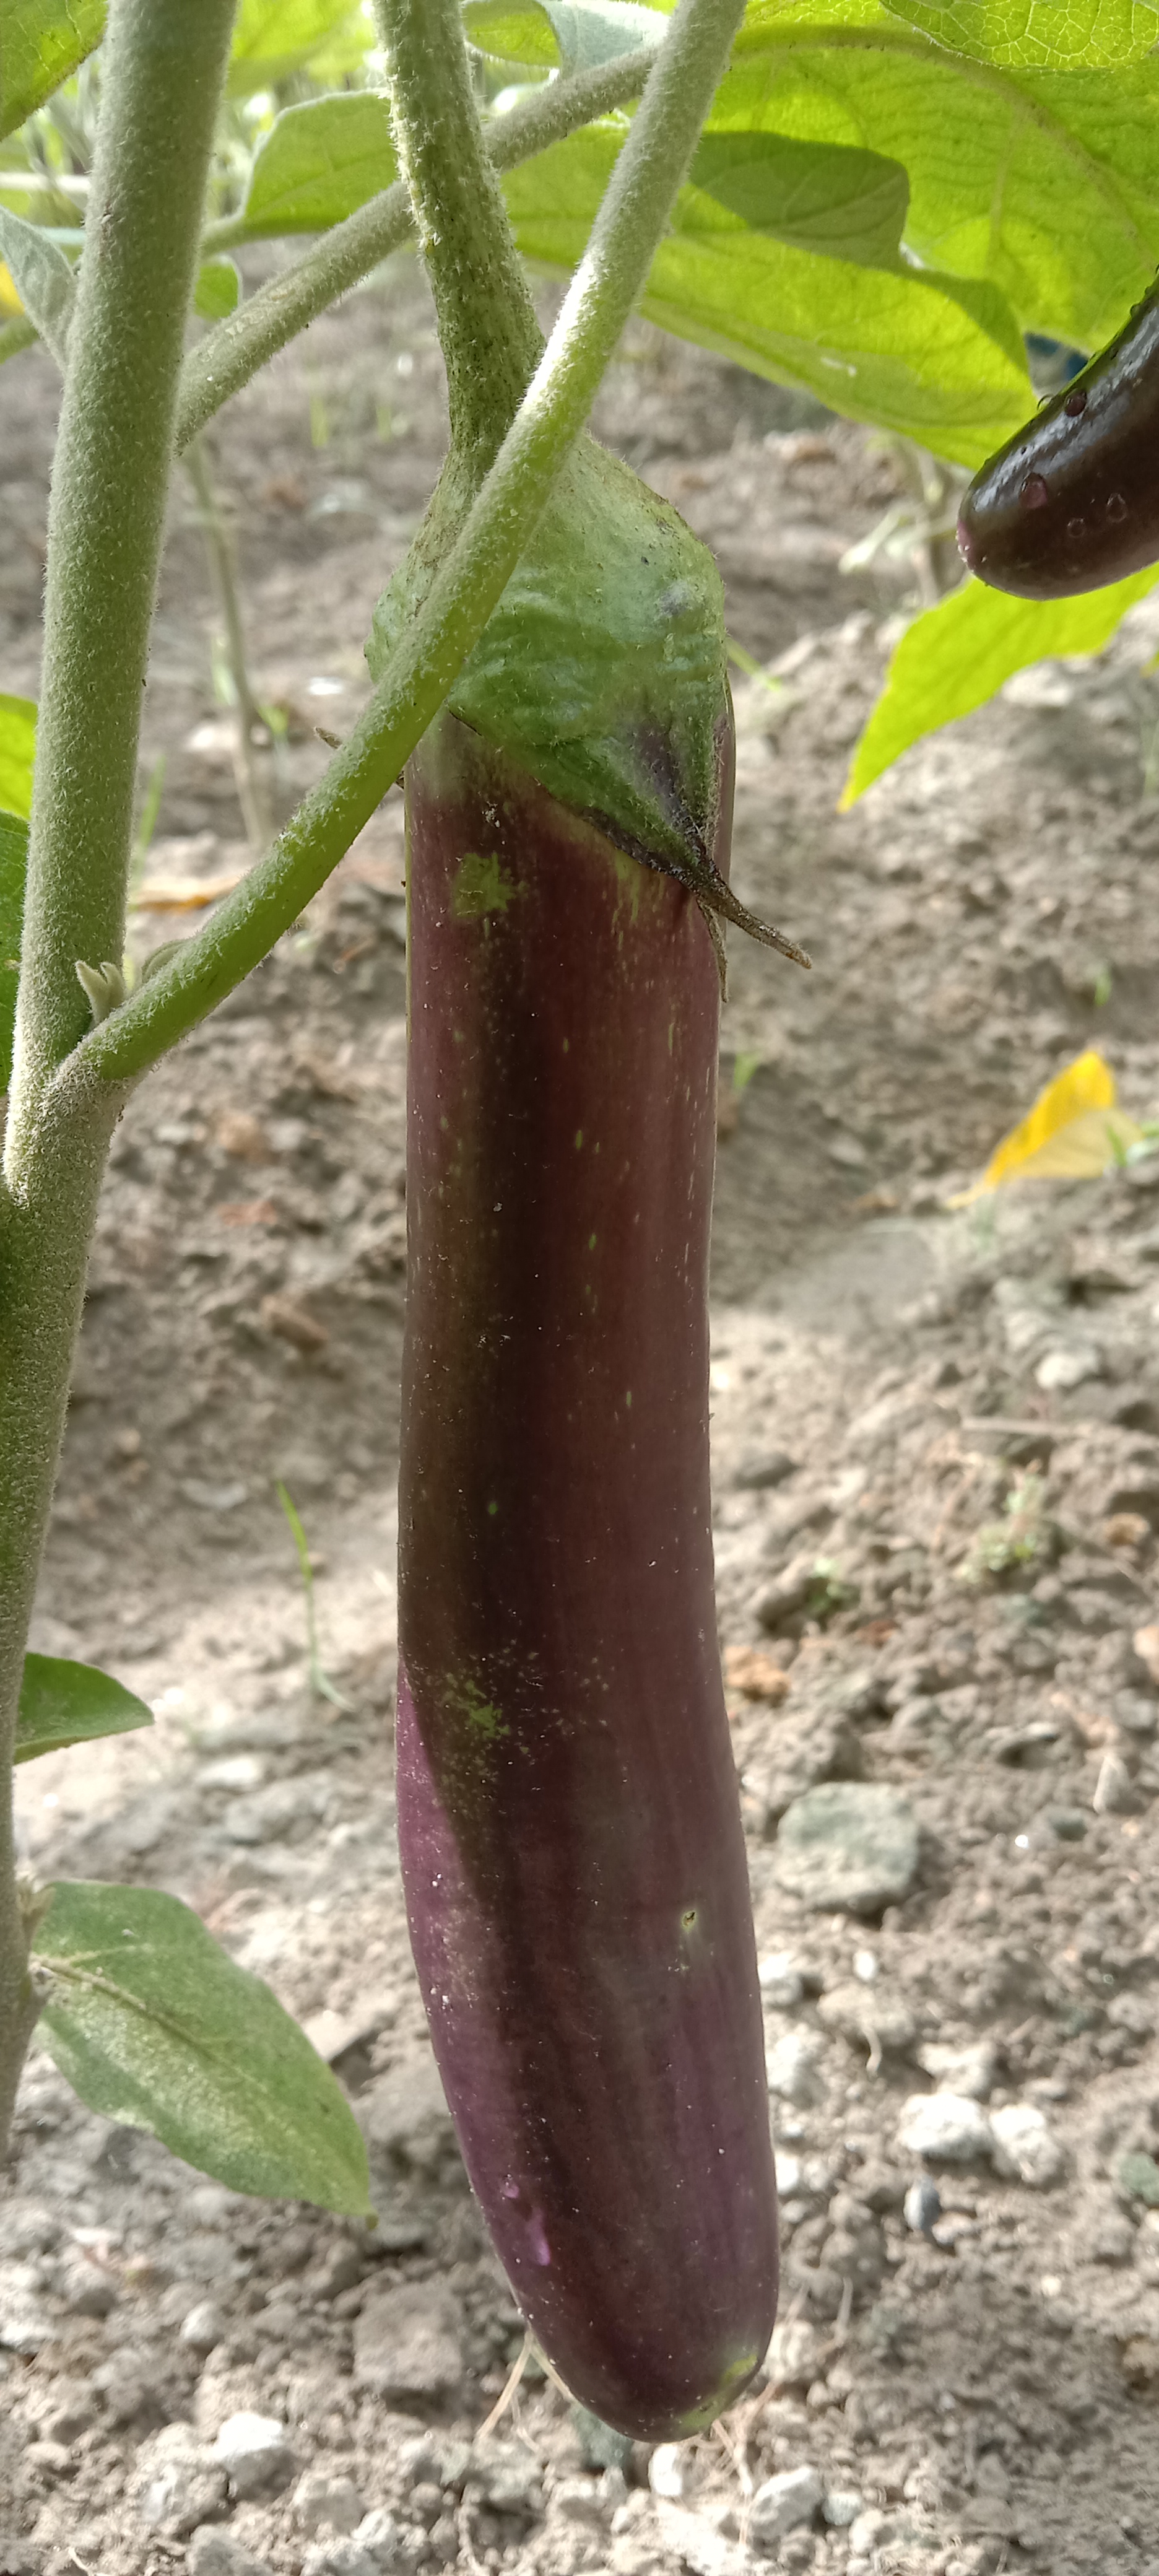
Label: Healty Brinjal